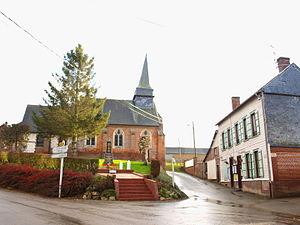
Ellecourt (Seine-Maritime